Frank Glassman

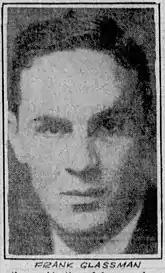
Glassman c. 1933

Frank Glassman (May 14, 1908 – August 1, 1996) was an American football and basketball player. He played college football for Wilmington and Bliss College of Columbus, Ohio. He also played college basketball for Bliss College and the University of Detroit. In 1929, he played professional football in the National Football League (NFL) as a guard and tackle for the Buffalo Bisons. He appeared in nine NFL games, five as a starter.